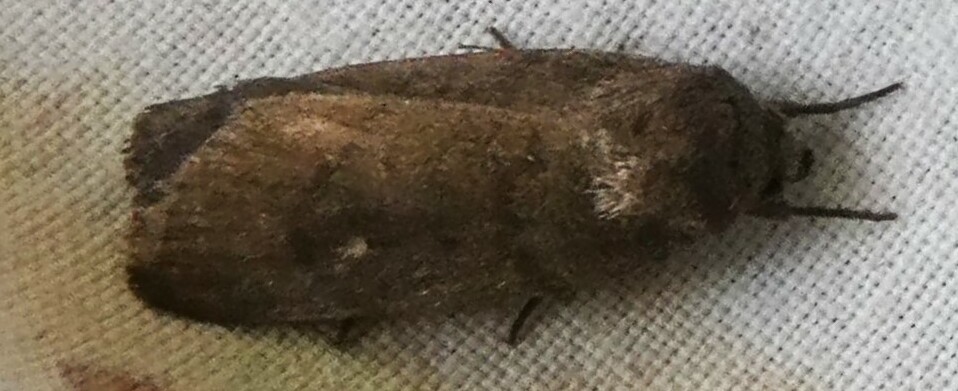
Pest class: cutworms